Tosa school

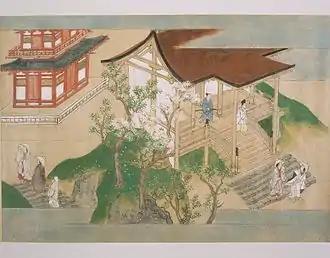
Scene from a long narrative scroll retelling the history of a Buddhist monastery, by Tosa Mitsunobu (1434–1535)

of Japanese painting was founded in the early Muromachi period (14th–15th centuries), and was devoted to "yamato-e", paintings specializing in subject matter and techniques derived from ancient Japanese art, as opposed to schools influenced by Chinese art, notably the Kanō school (狩野派). Tosa school paintings are characterised by "areas of flat opaque colour enclosed by simple outlines, where drawing is precise and conventional", with many narrative subjects from Japanese literature and history. However, by the 17th century both Tosa and Kanō artists broadened their range, and the distinction between these and other schools became less clear.